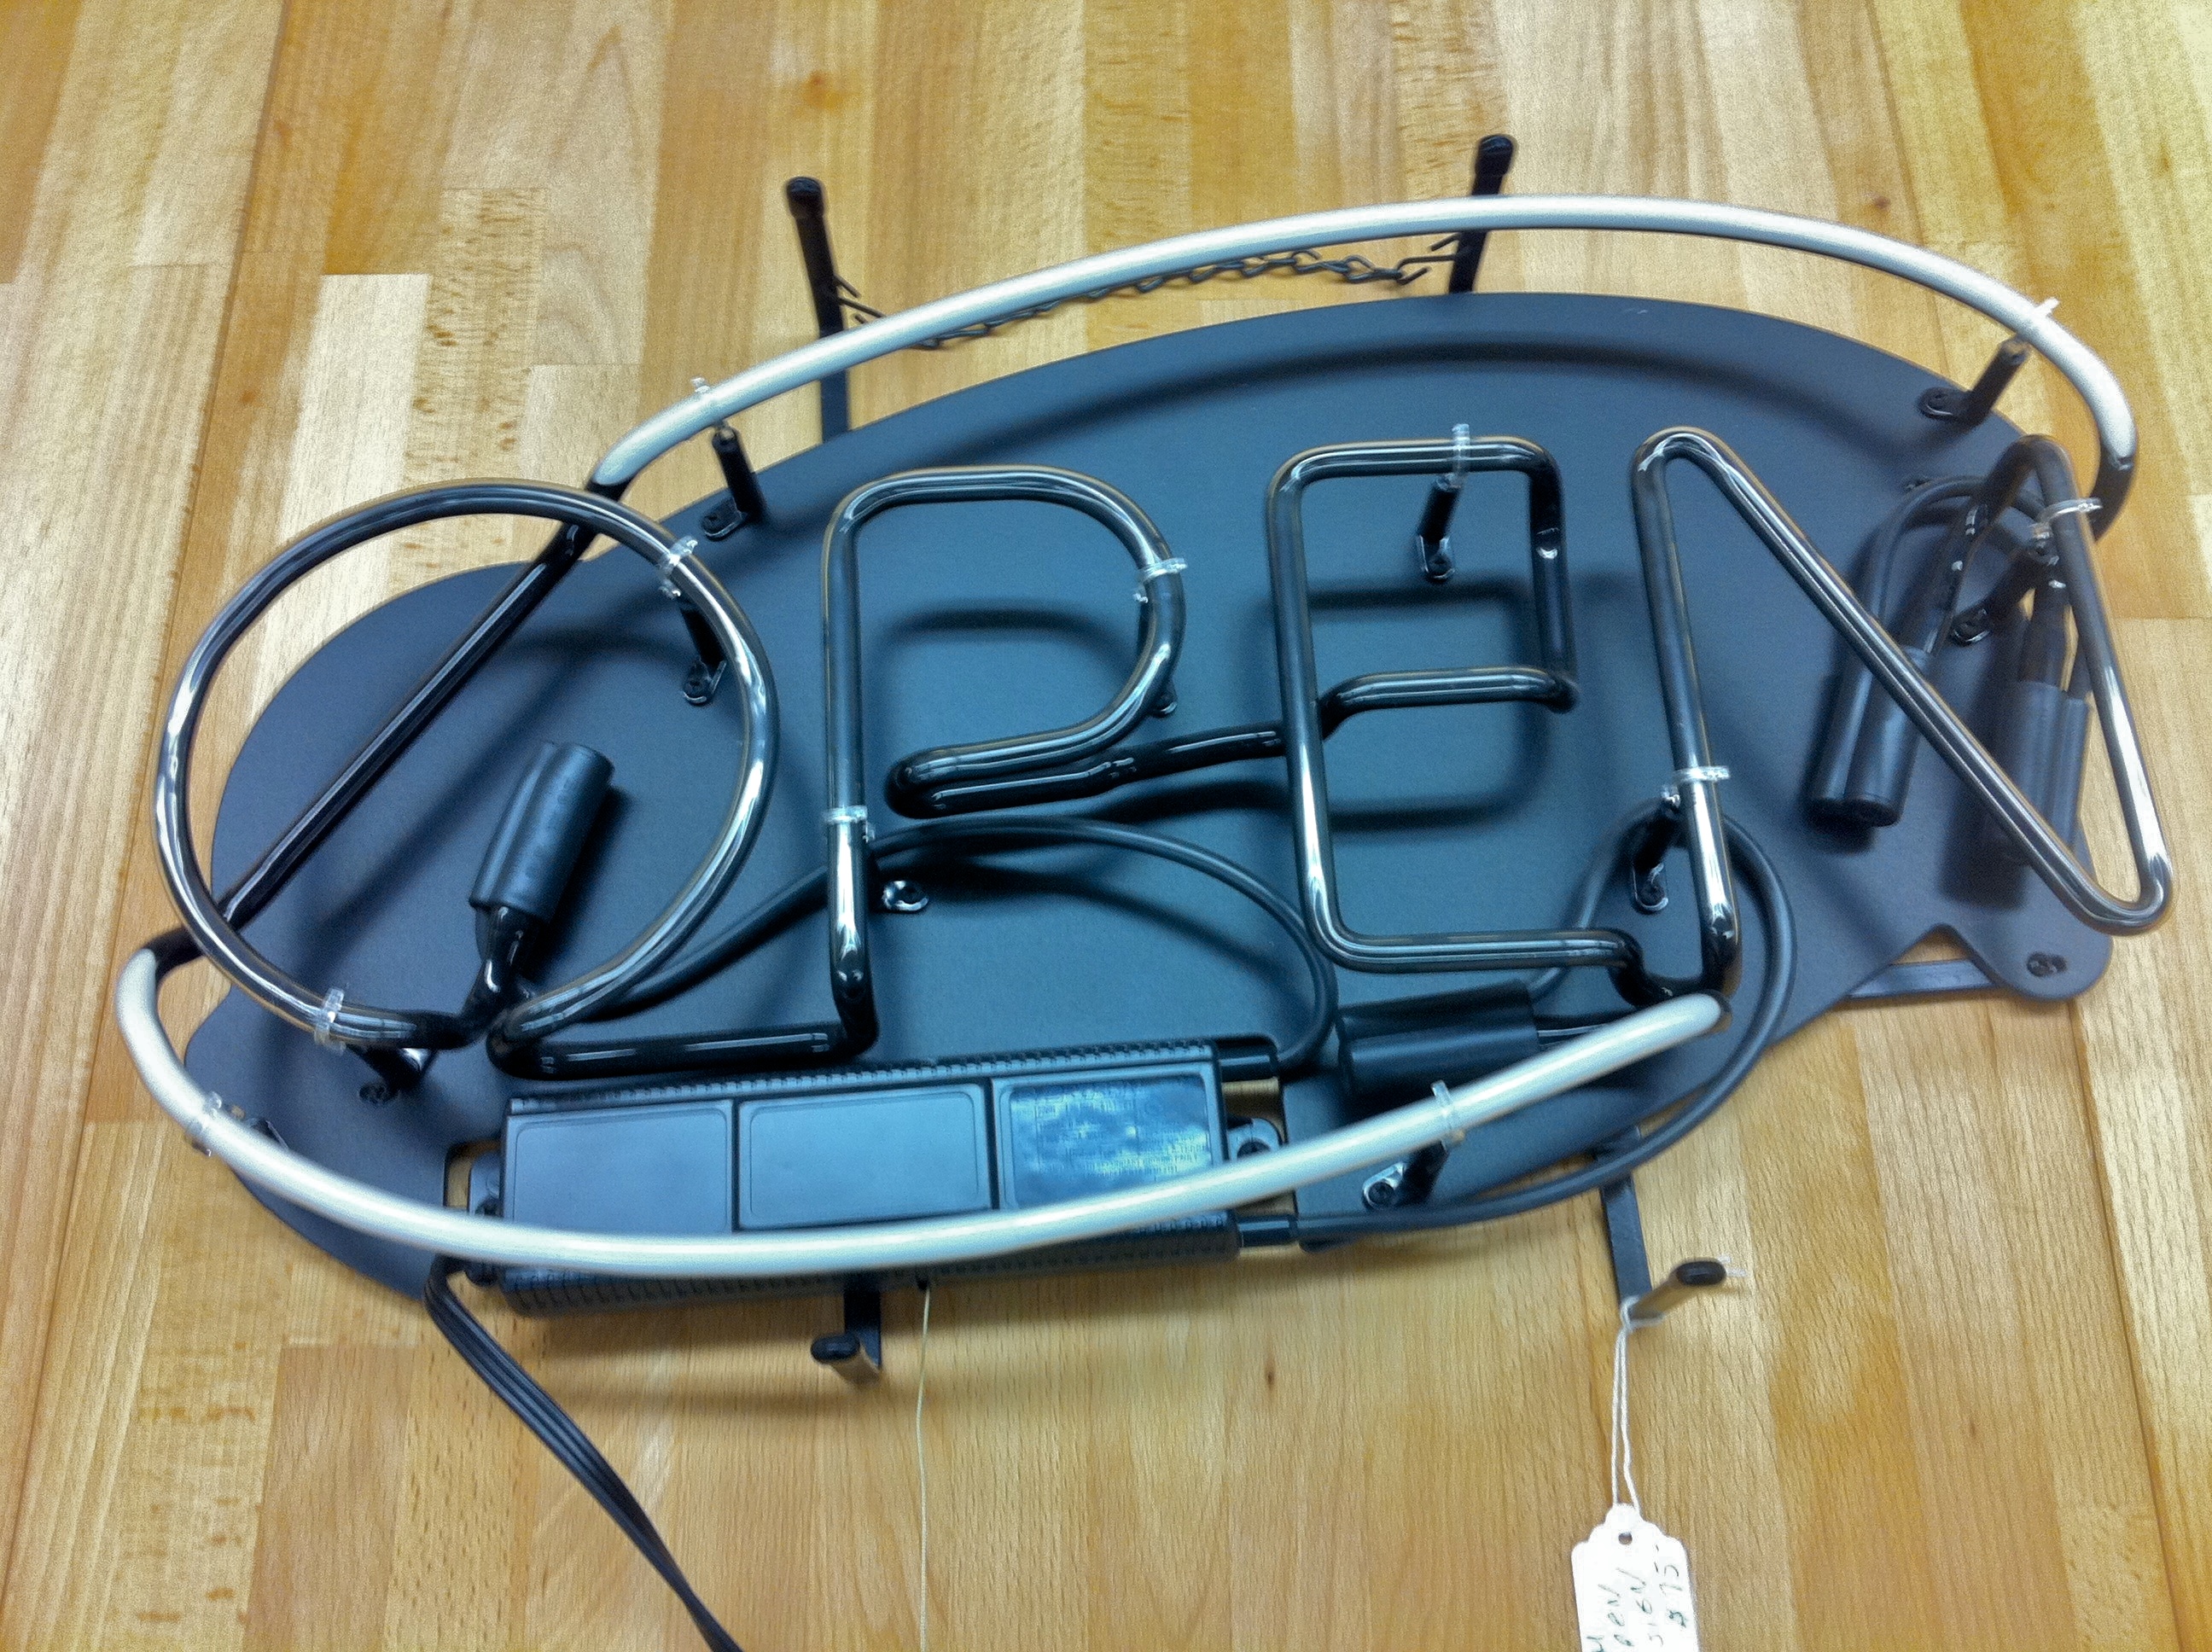
open, boat, vehicle, drum, bumper, glasses, bass drum, inflatable boat, automotive exterior